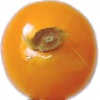
Label: Physalis 1